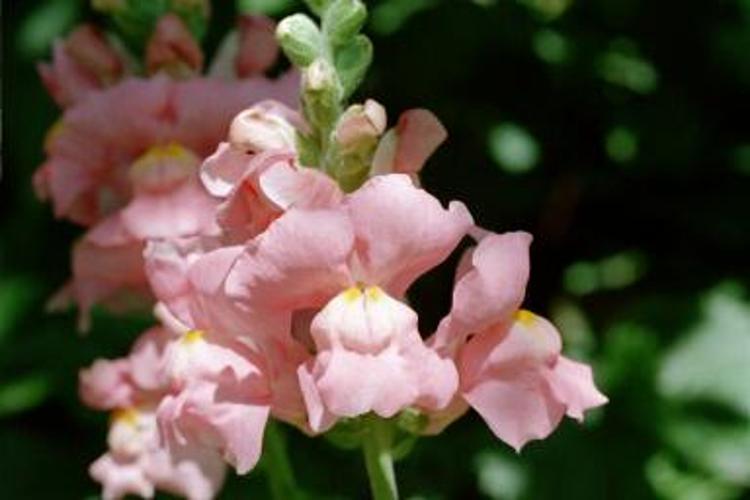
Label: snapdragon